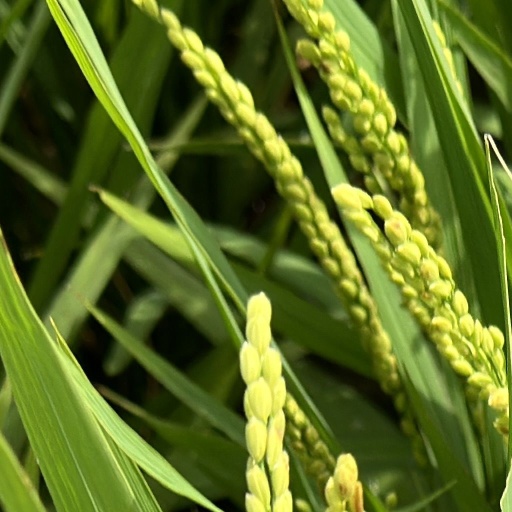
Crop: rice